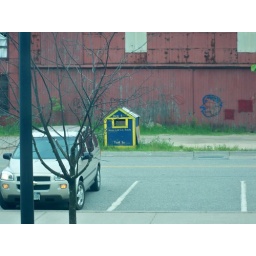
cub scout house...dumb car pulled in as i was shooting